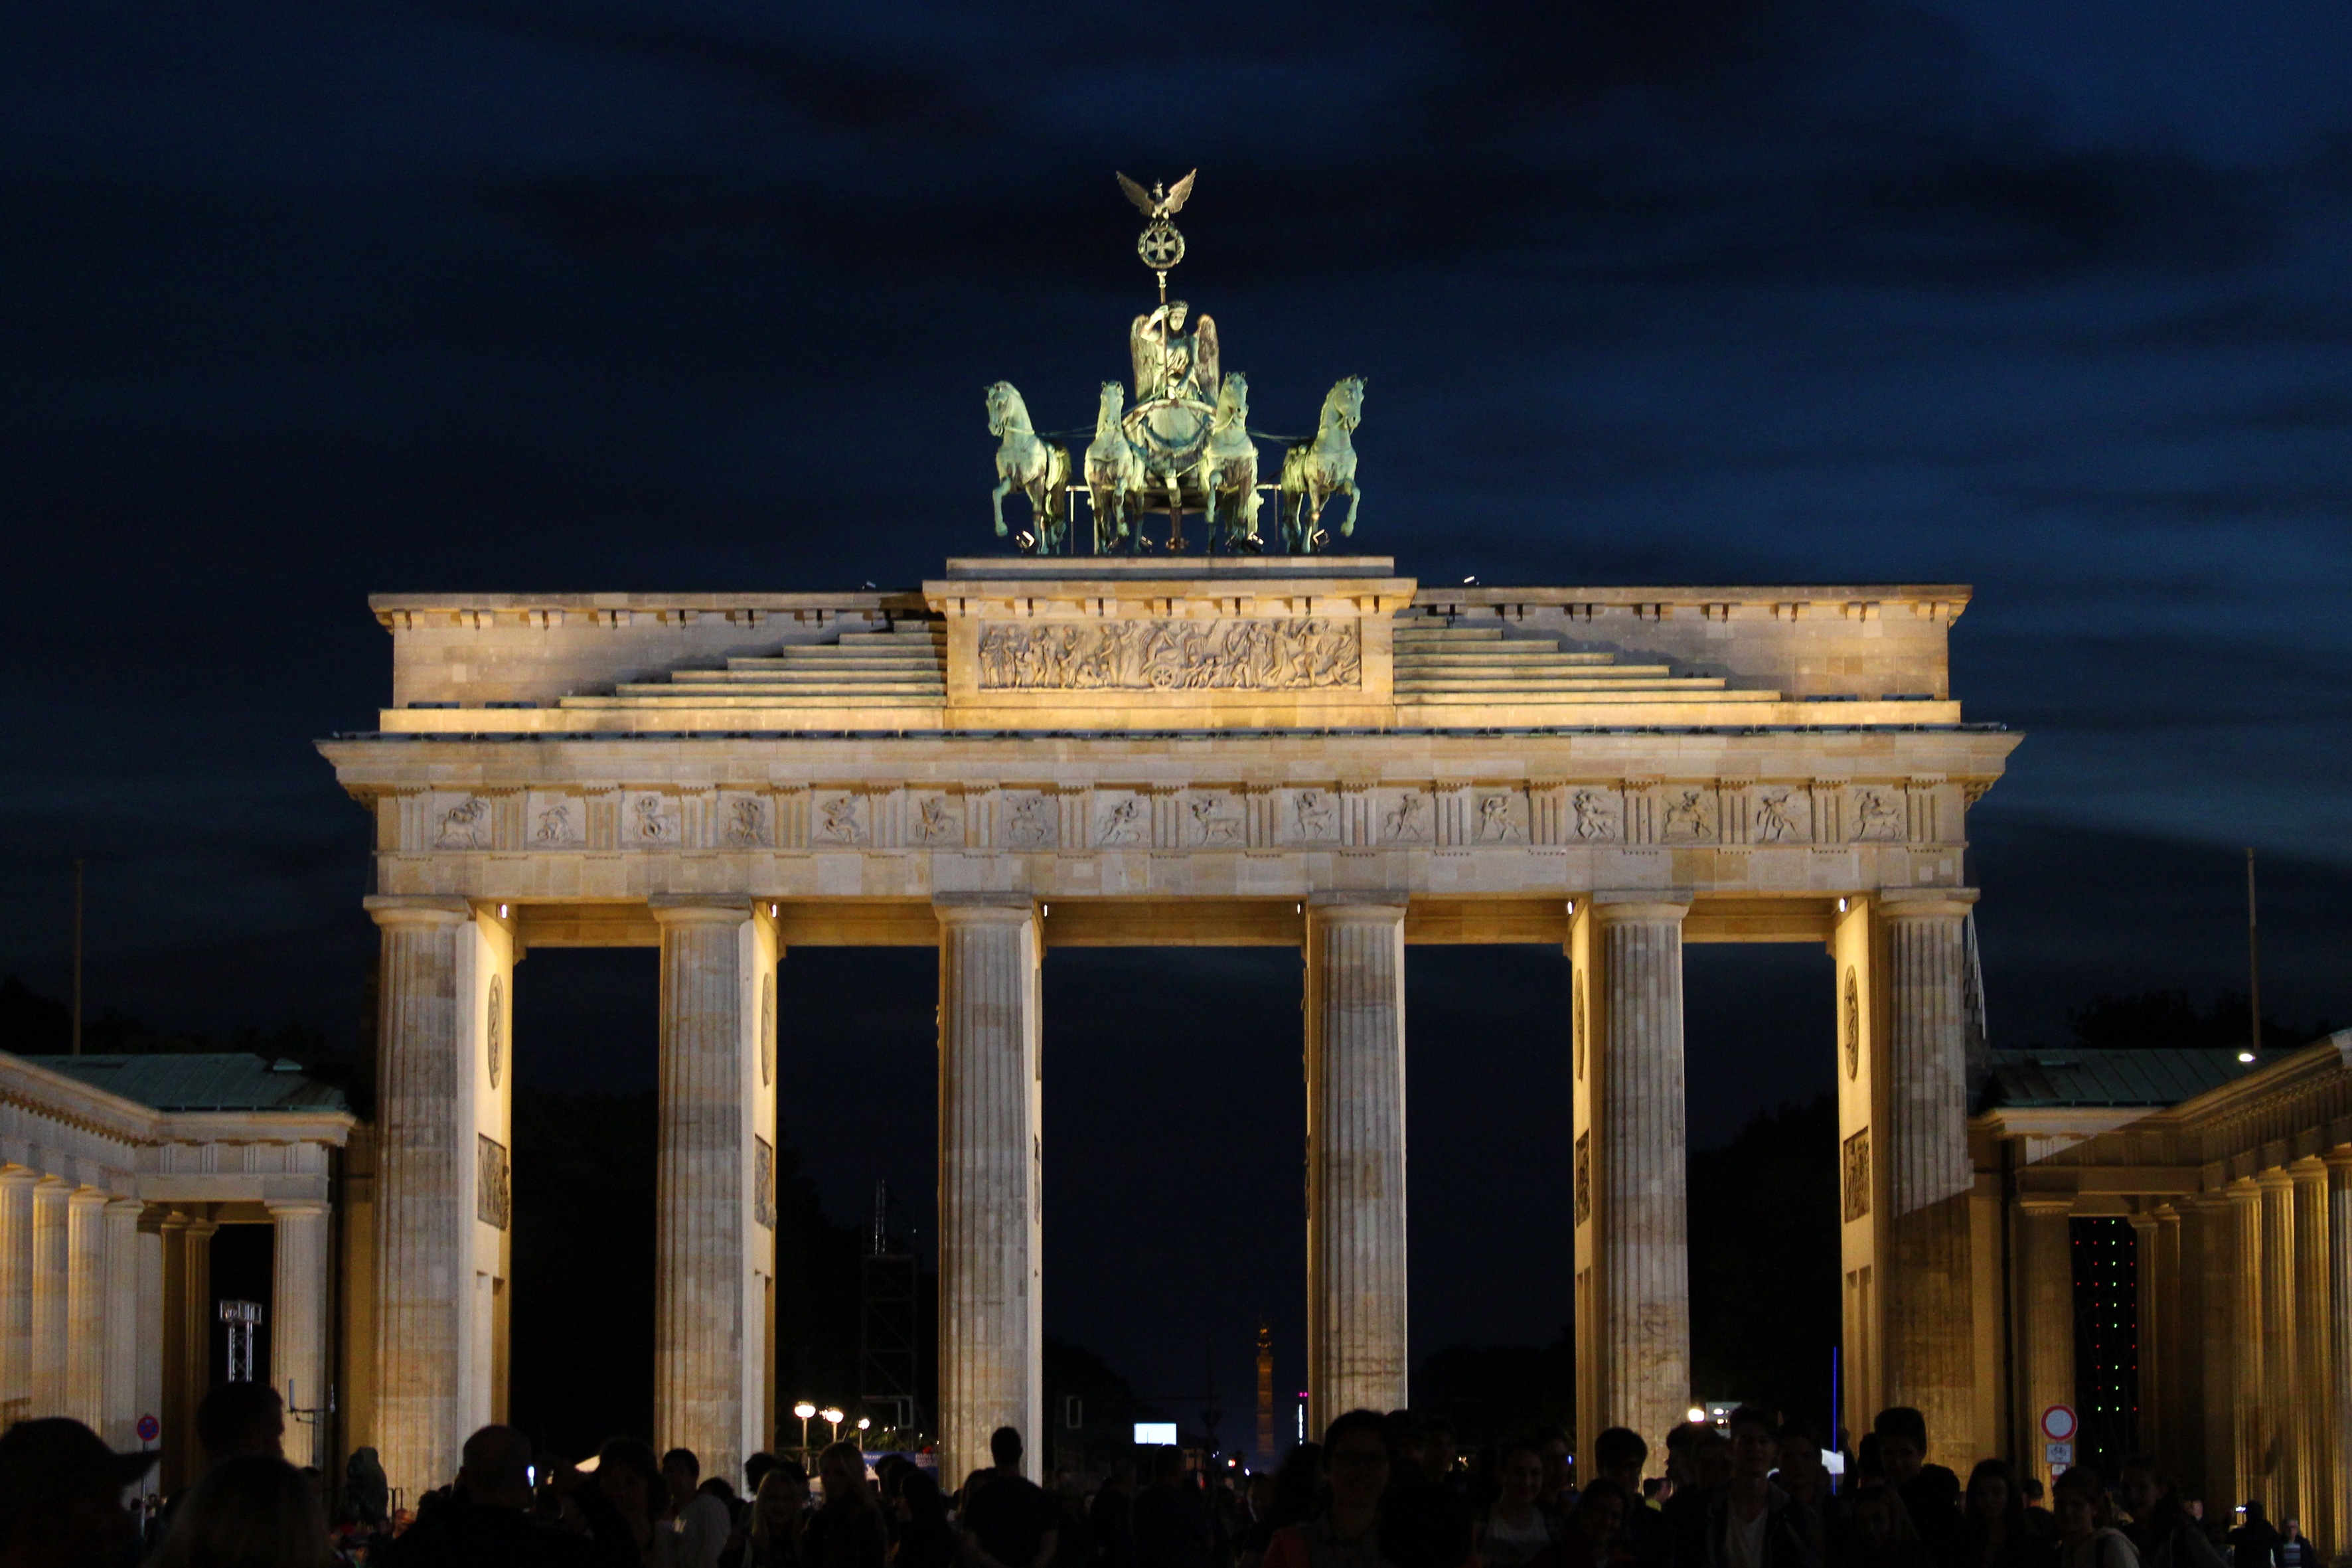
light, structure, sky, night, building, palace, city, monument, dusk, evening, opera house, space, landmark, human, contrast, sightseeing, blue, attraction, city life, tourism, goal, place of worship, illuminated, places of interest, capital, tourists, germany, berlin, monumental, large, tourist attraction, abendstimmung, brandenburg, destination, atmospheric, night photograph, evening sky, imposing, ancient rome, enormous, city trip, berlin at night, brandenburg gate, quadriga, paris burst, impressive, ancient history